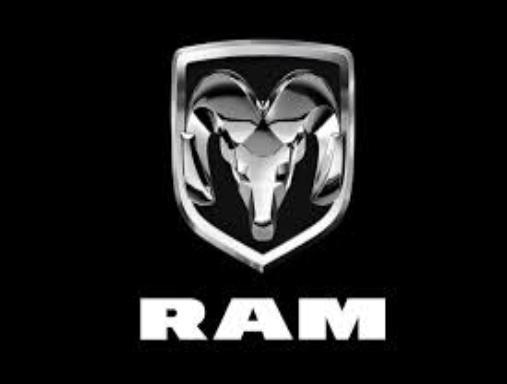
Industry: Transportation